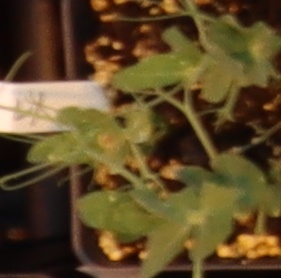
Label: Field Pea